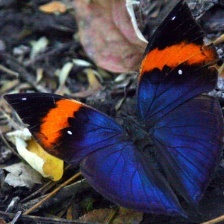
Species: ORANGE OAKLEAF